Ben Ayade

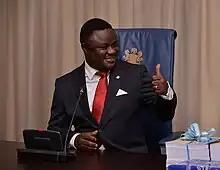

Benedict Bengiuoshuye Ayade (born 2 March 1968) is a Nigerian politician who served as the governor of Cross River State from 2015 to 2023. He served as Senator for Cross River North from 2011 to 2015.